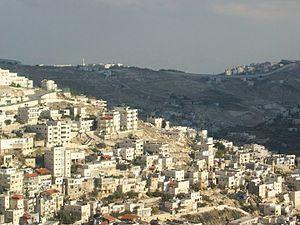
La Cisjordanie, à laquelle Israël fait référence en tant que Judée-Samarie, est un territoire limité au nord, à l'ouest et au sud par la ligne d'armistice de la guerre israélo-arabe de 1948-1949 et à l'est par le Jourdain et la mer Morte qui font frontière avec la Jordanie. Le territoire couvre une surface de 5 860 km² et est majoritairement peuplé de Palestiniens.
La barrière de séparation israélienne ou clôture de sécurité est une construction située en grande partie le long de la ligne verte. La barrière est composée à ~95% d'un système de clôture multi-couches ainsi que d'un mur de huit mètres principalement le long de l'autoroute 6 et dans les zones de Jérusalem. La longeur prévue de la barrière est de 708 km et est en cours d'édification par Israël depuis 2002.
Jérusalem prononcé en français : /ʒe.ʁy.za.lɛm/ est une ville du Proche-Orient que les Israéliens ont érigée en capitale, que les Palestiniens souhaiteraient comme capitale et qui tient une place centrale dans les religions juive, chrétienne et musulmane.
Jérusalem-Est fait référence à la partie de la ville de Jérusalem située à l'est de la ligne verte. Elle inclut la vieille ville et ses lieux saints : le mont du Temple et le Mur des Lamentations, le Saint-Sépulcre, la mosquée al-Aqsa et l'esplanade des Mosquées.